Hartburn, Northumberland

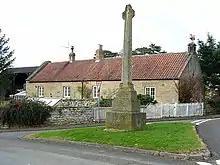
Hartburn War Memorial

Hartburn War Memorial was designed by renowned architect Sir Edwin Lutyens to his War Cross design. It was commissioned by Mr and Mrs Straker of nearby Angerton Hall, whose gardens Lutyens renovated in 1904, and unveiled on 31 July 1921. It is a grade II listed building.